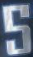
Number: 5